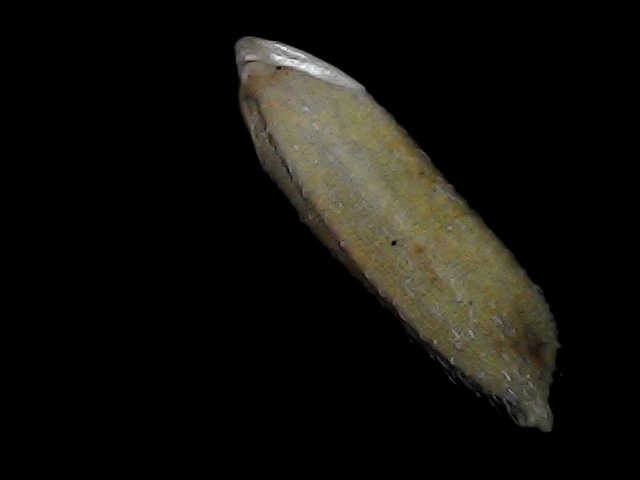
Rice variety: Bd93